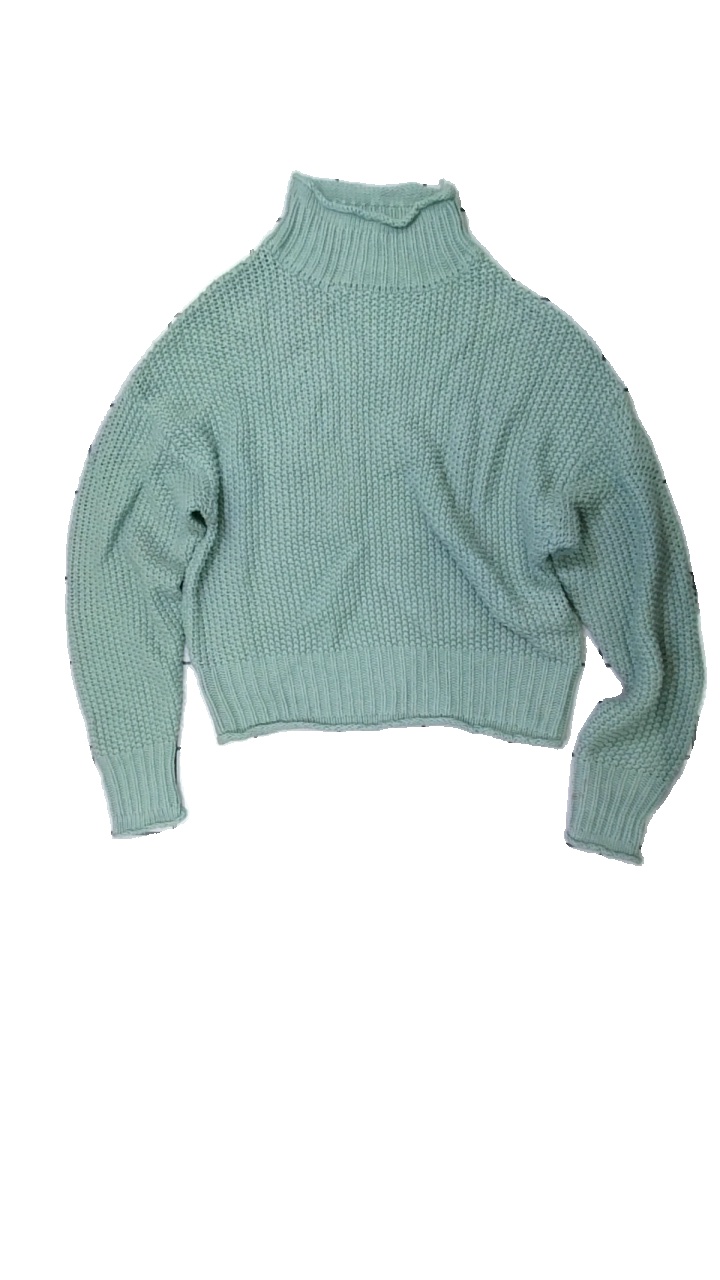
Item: Sweater (Ladies)
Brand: Stories
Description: grön stickad långärmad tröja med hög krage, nopprig
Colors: Green
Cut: Regular, Turtle neck
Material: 100% acrylic
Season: All
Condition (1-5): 3
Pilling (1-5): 3
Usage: Export
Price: <50